Rouge (group)

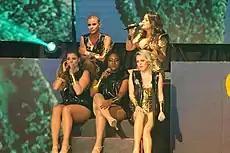
Rouge performing "Olha Só" in Curitiba, Paraná at the 15 Anos Tour.

In August 2017 the 15th anniversary of the Rouge was intensely celebrated by the fans and all the former members. On September 13 was announced the return of the group with the original line-up. On 14 day, tickets were put up for sale and sold out in a minute. But as there were problems with some purchases, it was still possible to get some tickets. After three hours, the organization of the event announced that the five thousand tickets had been exhausted and an extra show was scheduled for the following day. A new extra show was scheduled for December 2, and was sold out the same day. In October 2017, it was confirmed that Rouge had returned definitively.